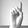
ASL letter: D